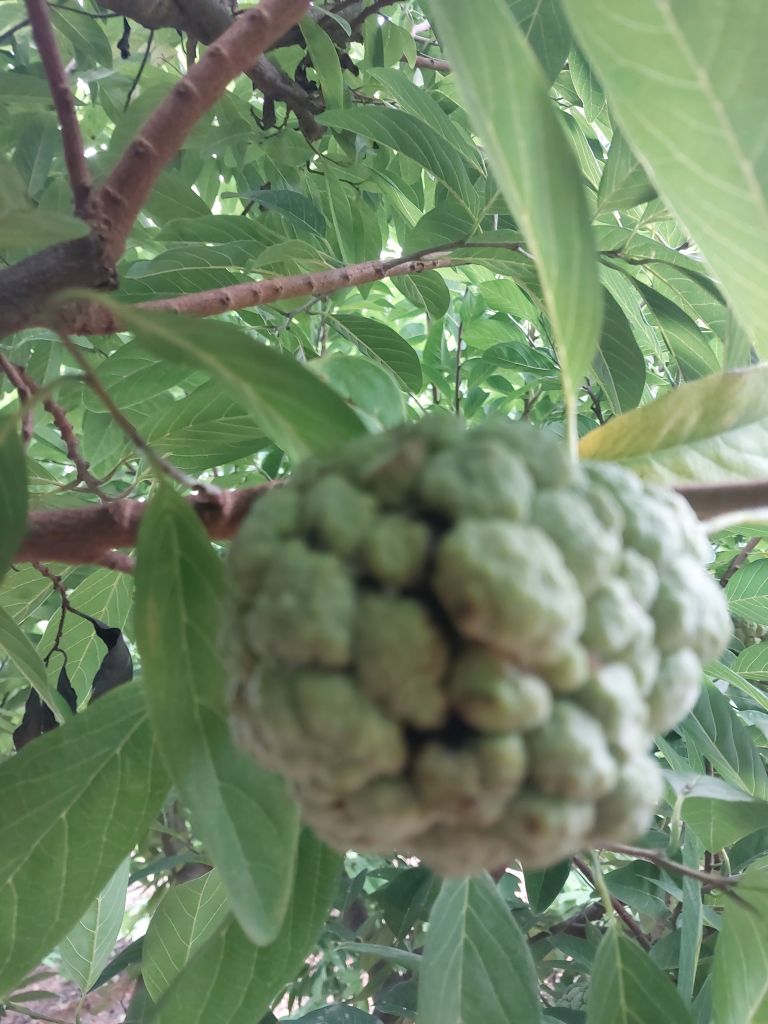
Disease label: Athracnose